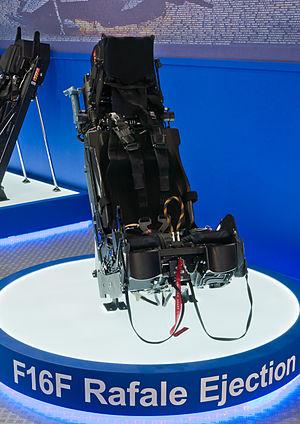
Siège éjectable Mk.F16F sur le stand de Martin-Baker pour le Rafale de Dassault au salon international de l’aéronautique et de l’espace 2013.
Un siège éjectable est un système de sécurité, visant à permettre au pilote et à l'équipage d'un avion de s'échapper de celui-ci lorsqu'il devient incontrôlable ou est sur le point de s'écraser. Il est principalement utilisé dans les avions militaires.